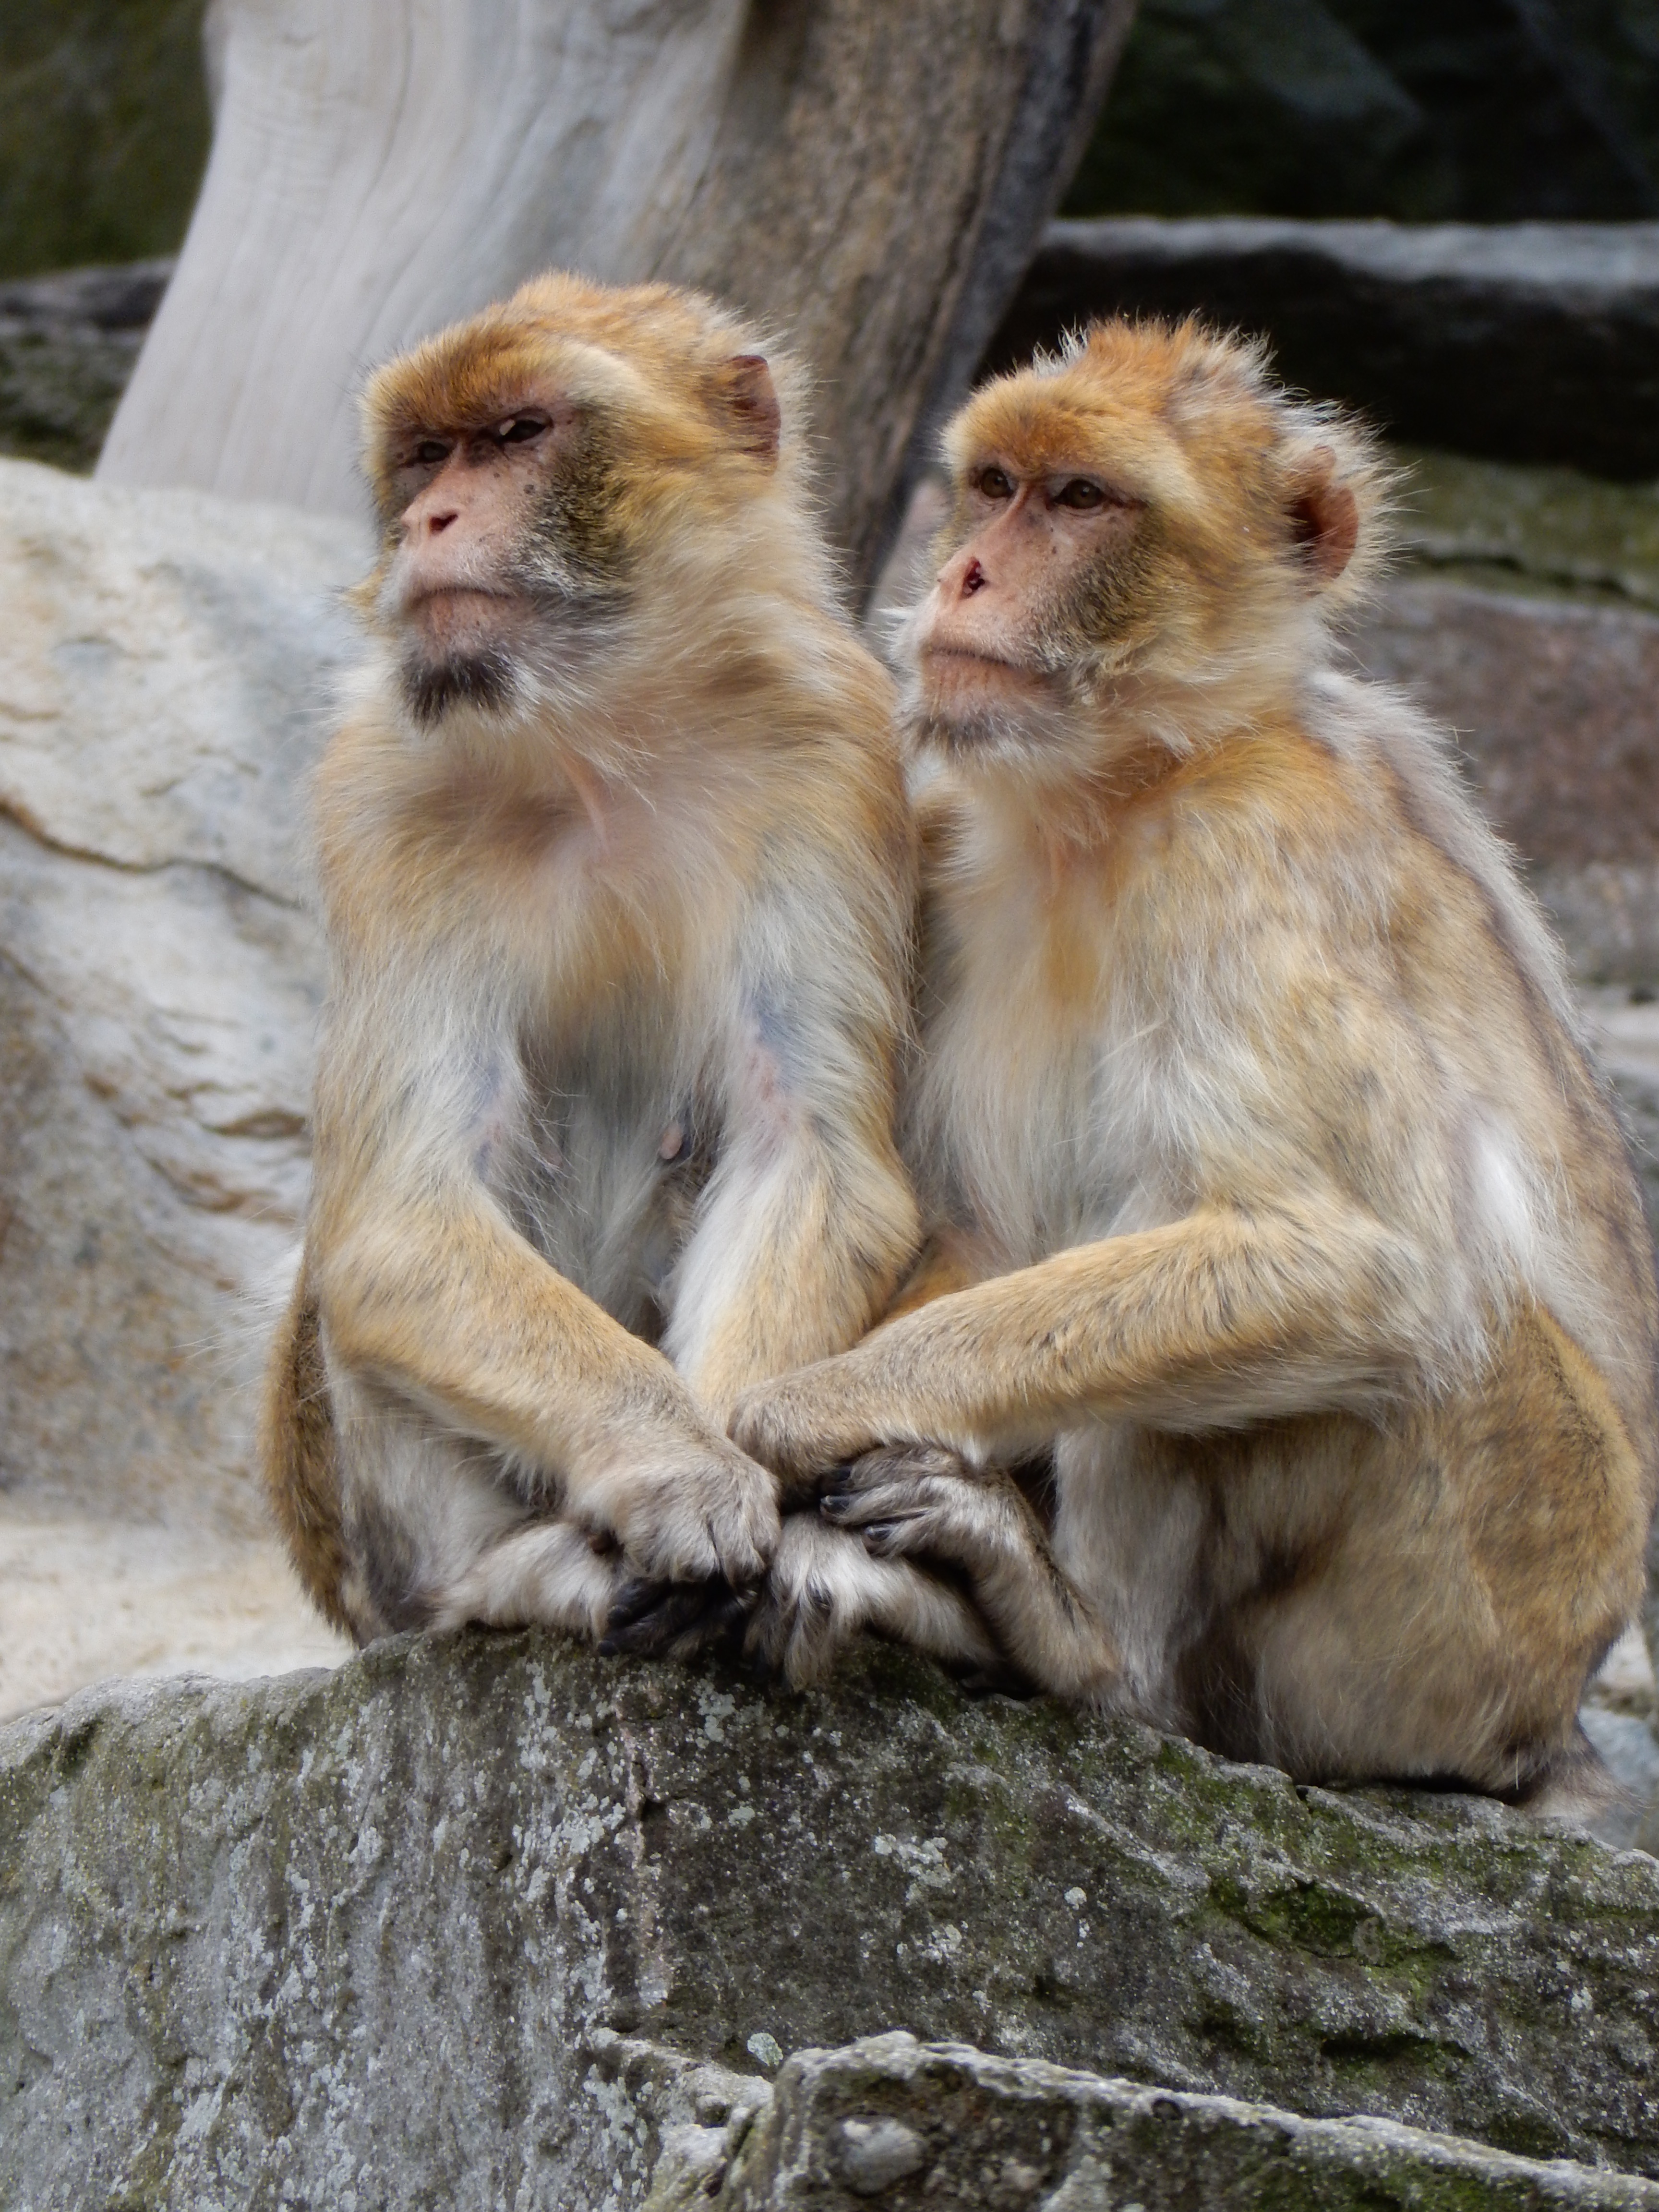
animal, cute, wildlife, zoo, couple, mammal, monkey, fauna, primate, vertebrate, ffchen, macaque, old world monkey, japanese macaque